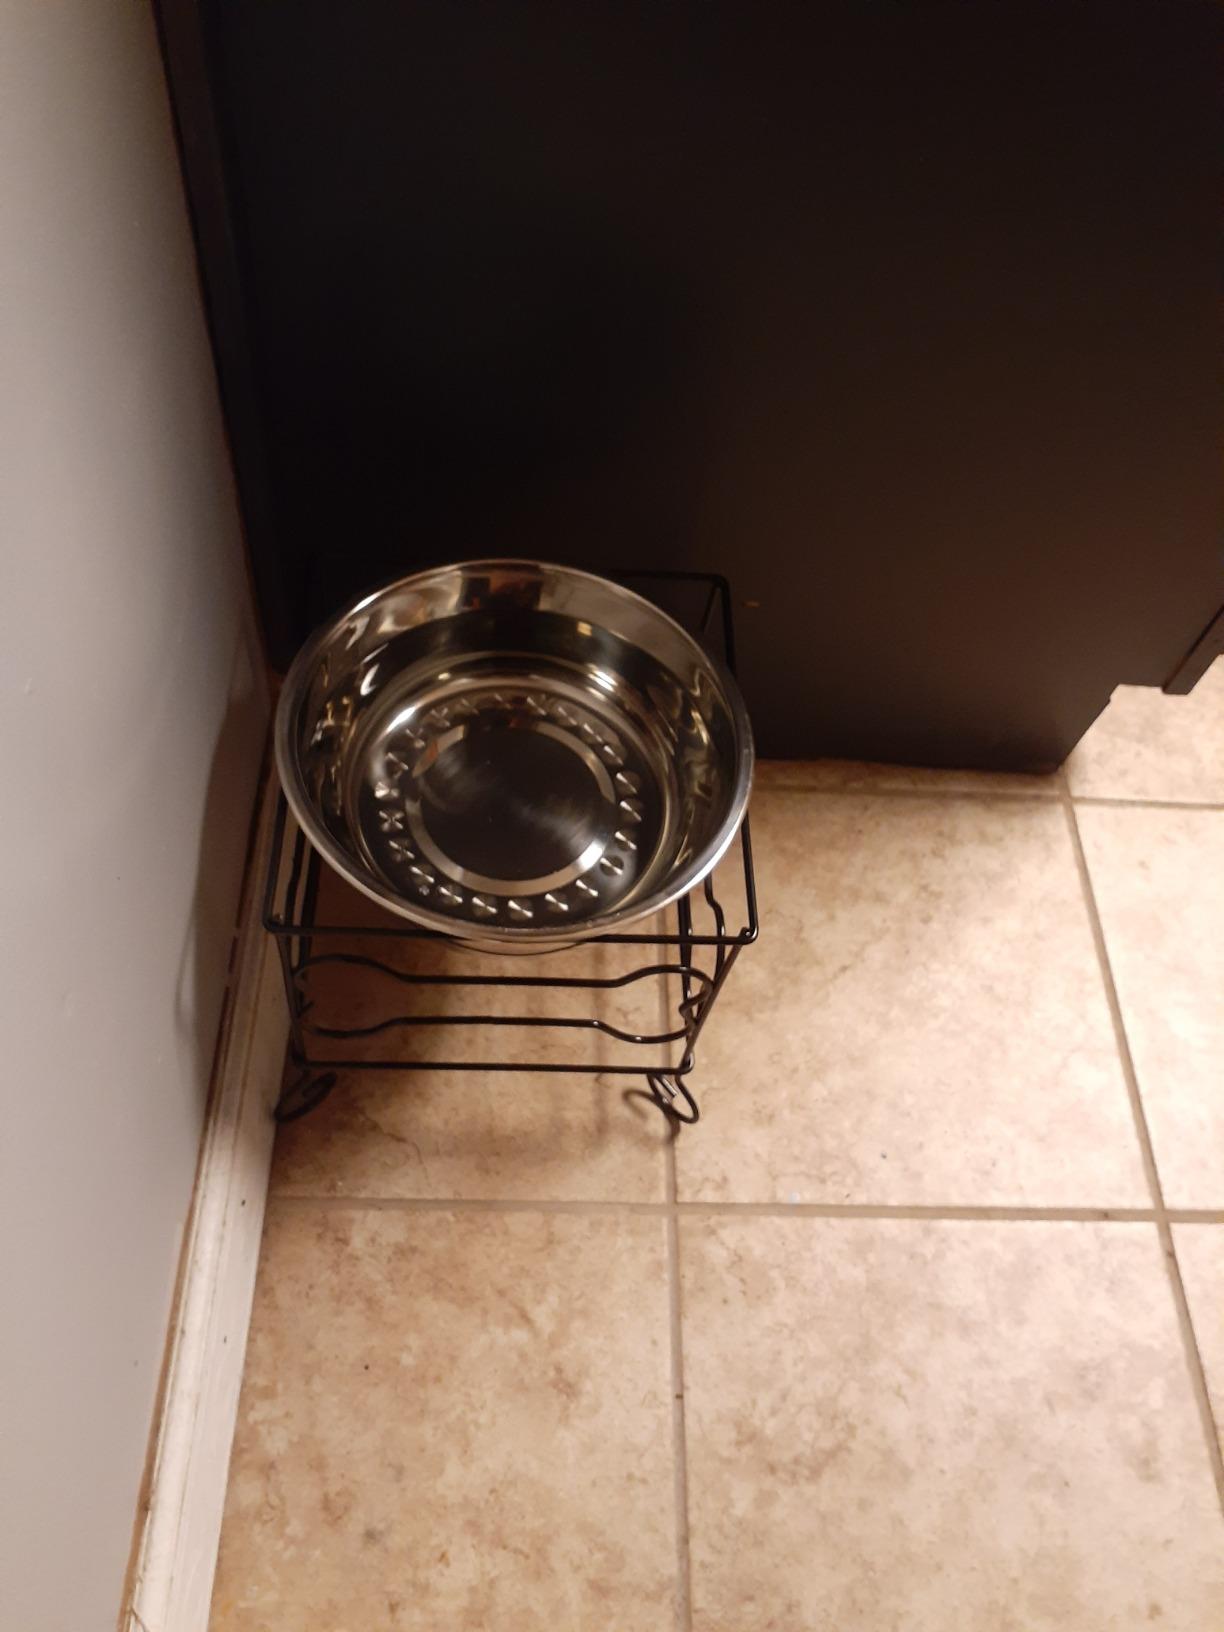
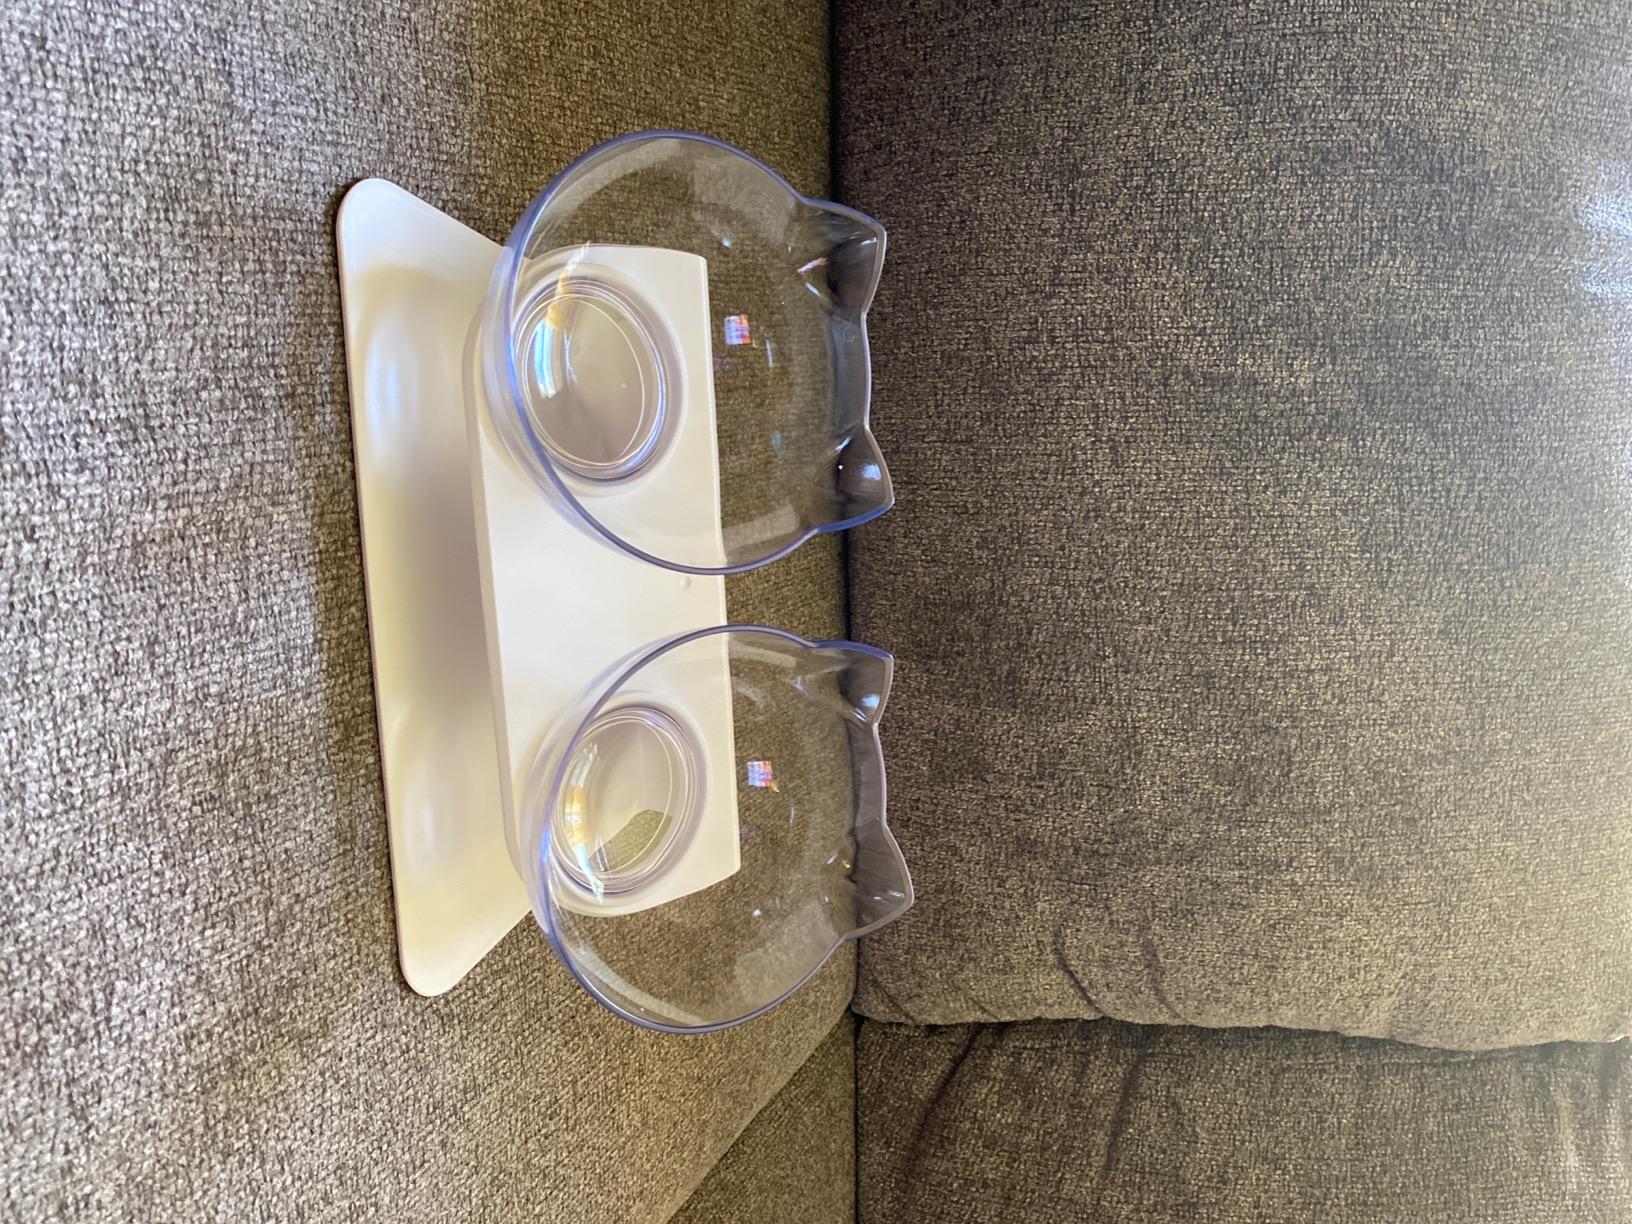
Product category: items_bowl
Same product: no